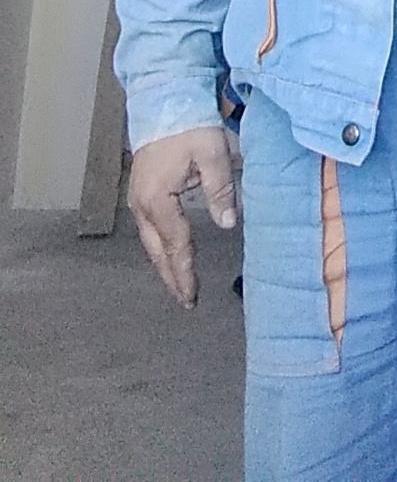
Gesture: no_gesture